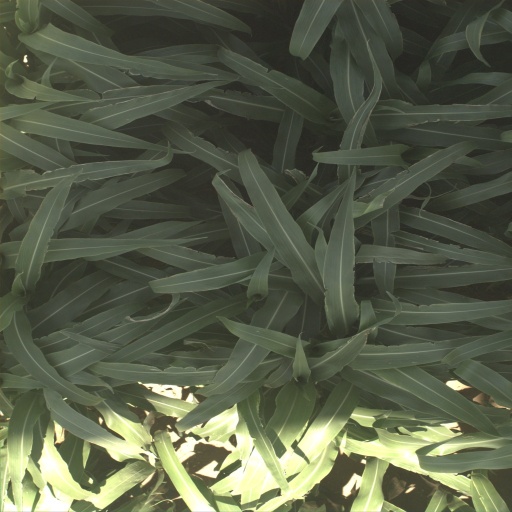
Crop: sorghum